Saffron Burrows

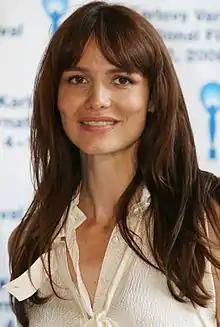
Burrows at 43rd Karlovy Vary International Film Festival in 2008

Saffron Burrows (born 22 October 1972) is a British actress who has appeared in films such as "Circle of Friends," "Wing Commander," "Deep Blue Sea," "Gangster No. 1," "Enigma," "Troy," "Reign Over Me", and "The Bank Job". On the small screen she starred as Lorraine Weller on "Boston Legal," Dr. Norah Skinner on "My Own Worst Enemy," Detective Serena Stevens on "," and Victoria Hand on "Agents of S.H.I.E.L.D.". She appeared as Cynthia Taylor on the Prime Video series "Mozart in the Jungle" and as Dottie Quinn in the Netflix series "You".